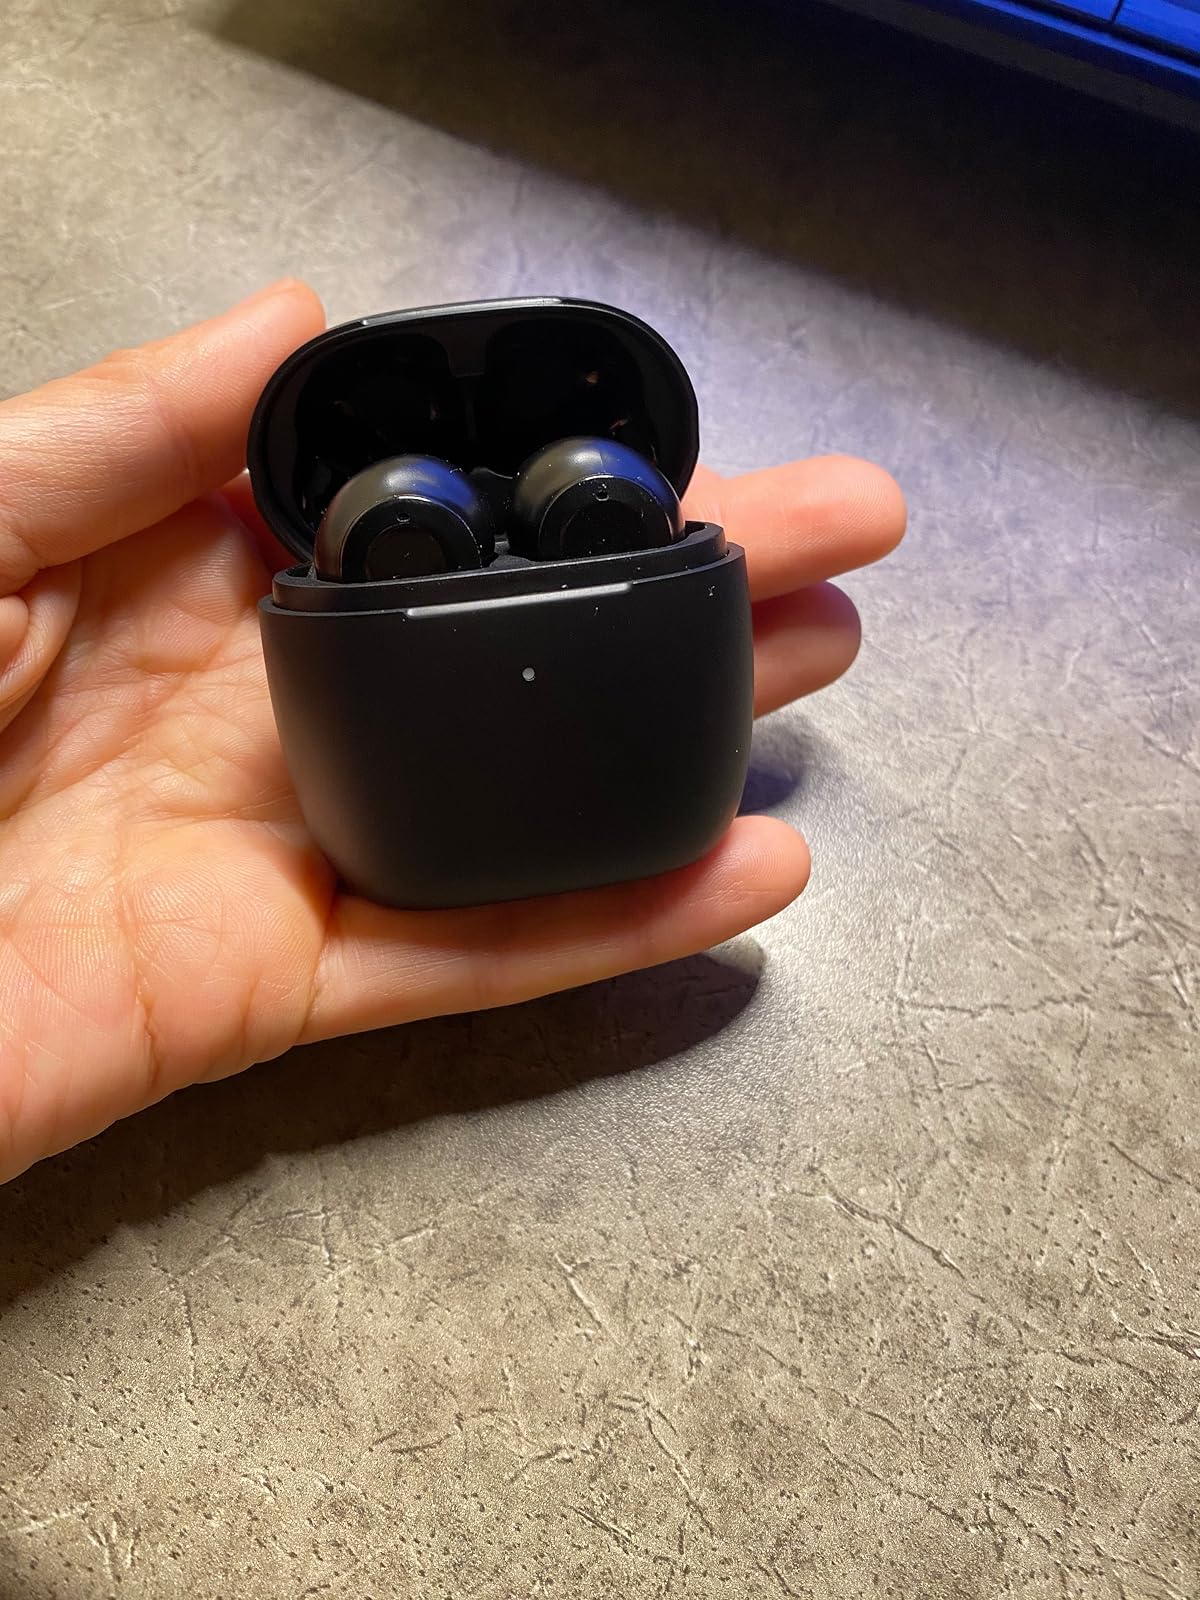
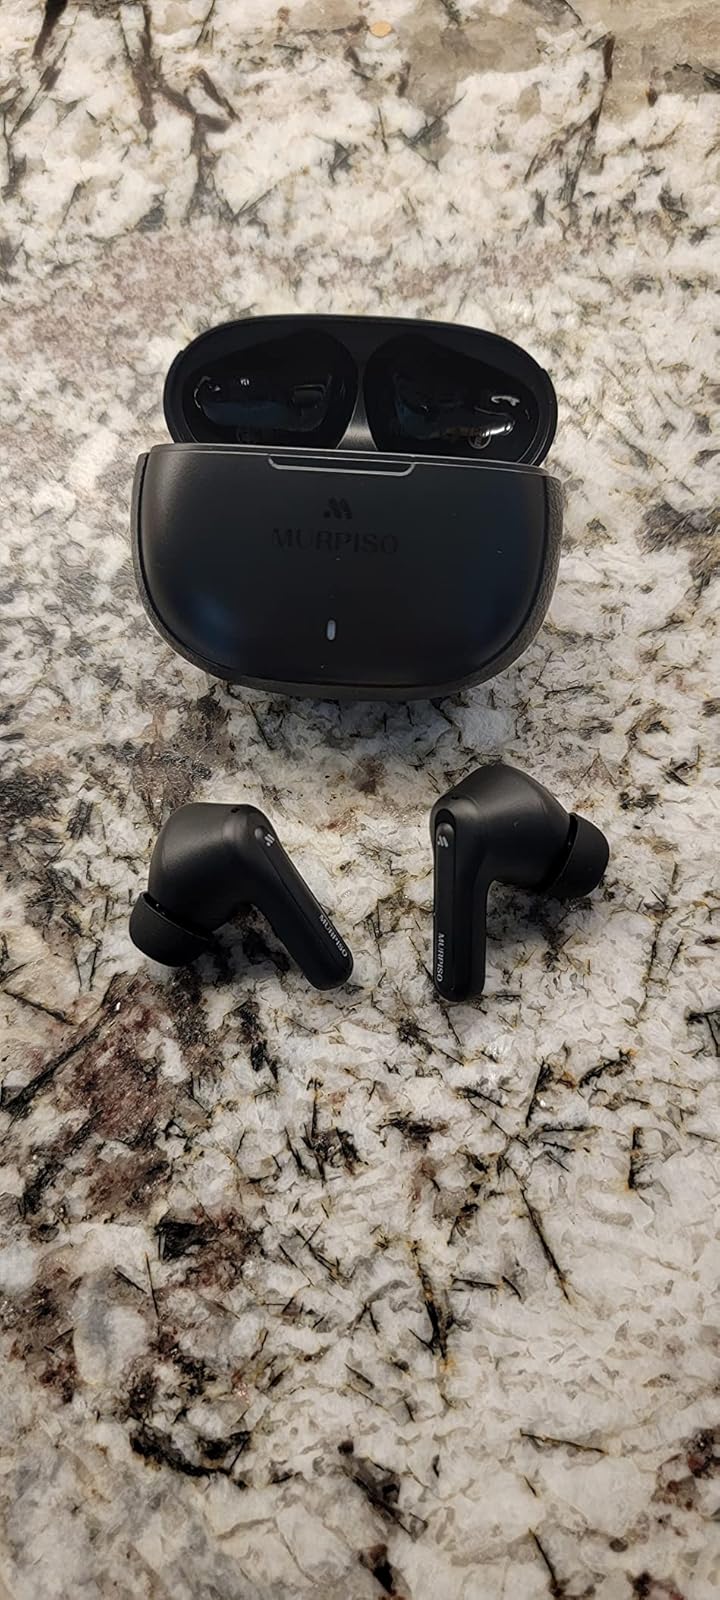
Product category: earbuds
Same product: no